Vsekhsvyatskoye

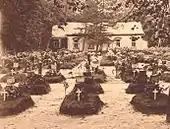
Chapel, 1915

During the Red Terror, scores of suspected counterrevolutionaries and various political opponents were murdered at Vsekhsvyatskoye without trial in secret executions. The victims included foreign nationals captured by the Bolsheviks and transported in large groups from the Butyrsky prison, such as the famous Polish inventor Marian Lutosławski and his brother Józef, father of the composer Witold Lutosławski.